Icelandic Phallological Museum

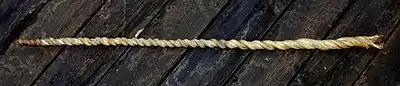
A bull's penis similar to this one, intended for use as a bullwhip, was given to the museum's founder when he was a boy and sparked a lasting interest in penises.

The collection was at first housed in Sigurður's office at the college until he retired from his teaching job. He decided, more as a hobby than a job, to put it on public display in Reykjavík and was awarded a grant from the city council of ISK 200,000 to support the opening of a museum in August 1997. By 2003, it was attracting 5,200 visitors a year, of which 4,200 were from abroad. He put the museum up for sale in 2003, but also offered it to the city of Reykjavík as a gift. However, he was unsuccessful in obtaining financial support from the state or city. When he retired in 2004, he could no longer afford the rent on the museum's premises.